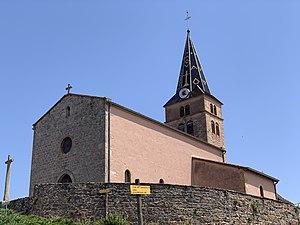
Église Saint-Vincent de La Chapelle-du-Mont-de-France.
La Chapelle-du-Mont-de-France est une commune française située dans le département de Saône-et-Loire en région Bourgogne-Franche-Comté.